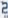
Number: 2